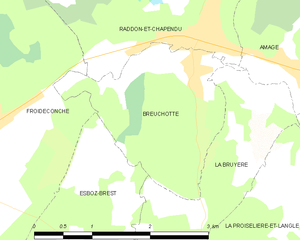
Carte des communes françaises